Gustaf Norén

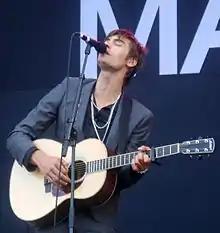
Norén in 2012

Gustaf Erik David Norén (born 1 February 1981) is a Swedish musician (songwriting, vocals, guitar) and actor. He was previously one of the two frontmen of the Swedish band Mando Diao and is one half of the duo "Gustaf & Viktor Norén".